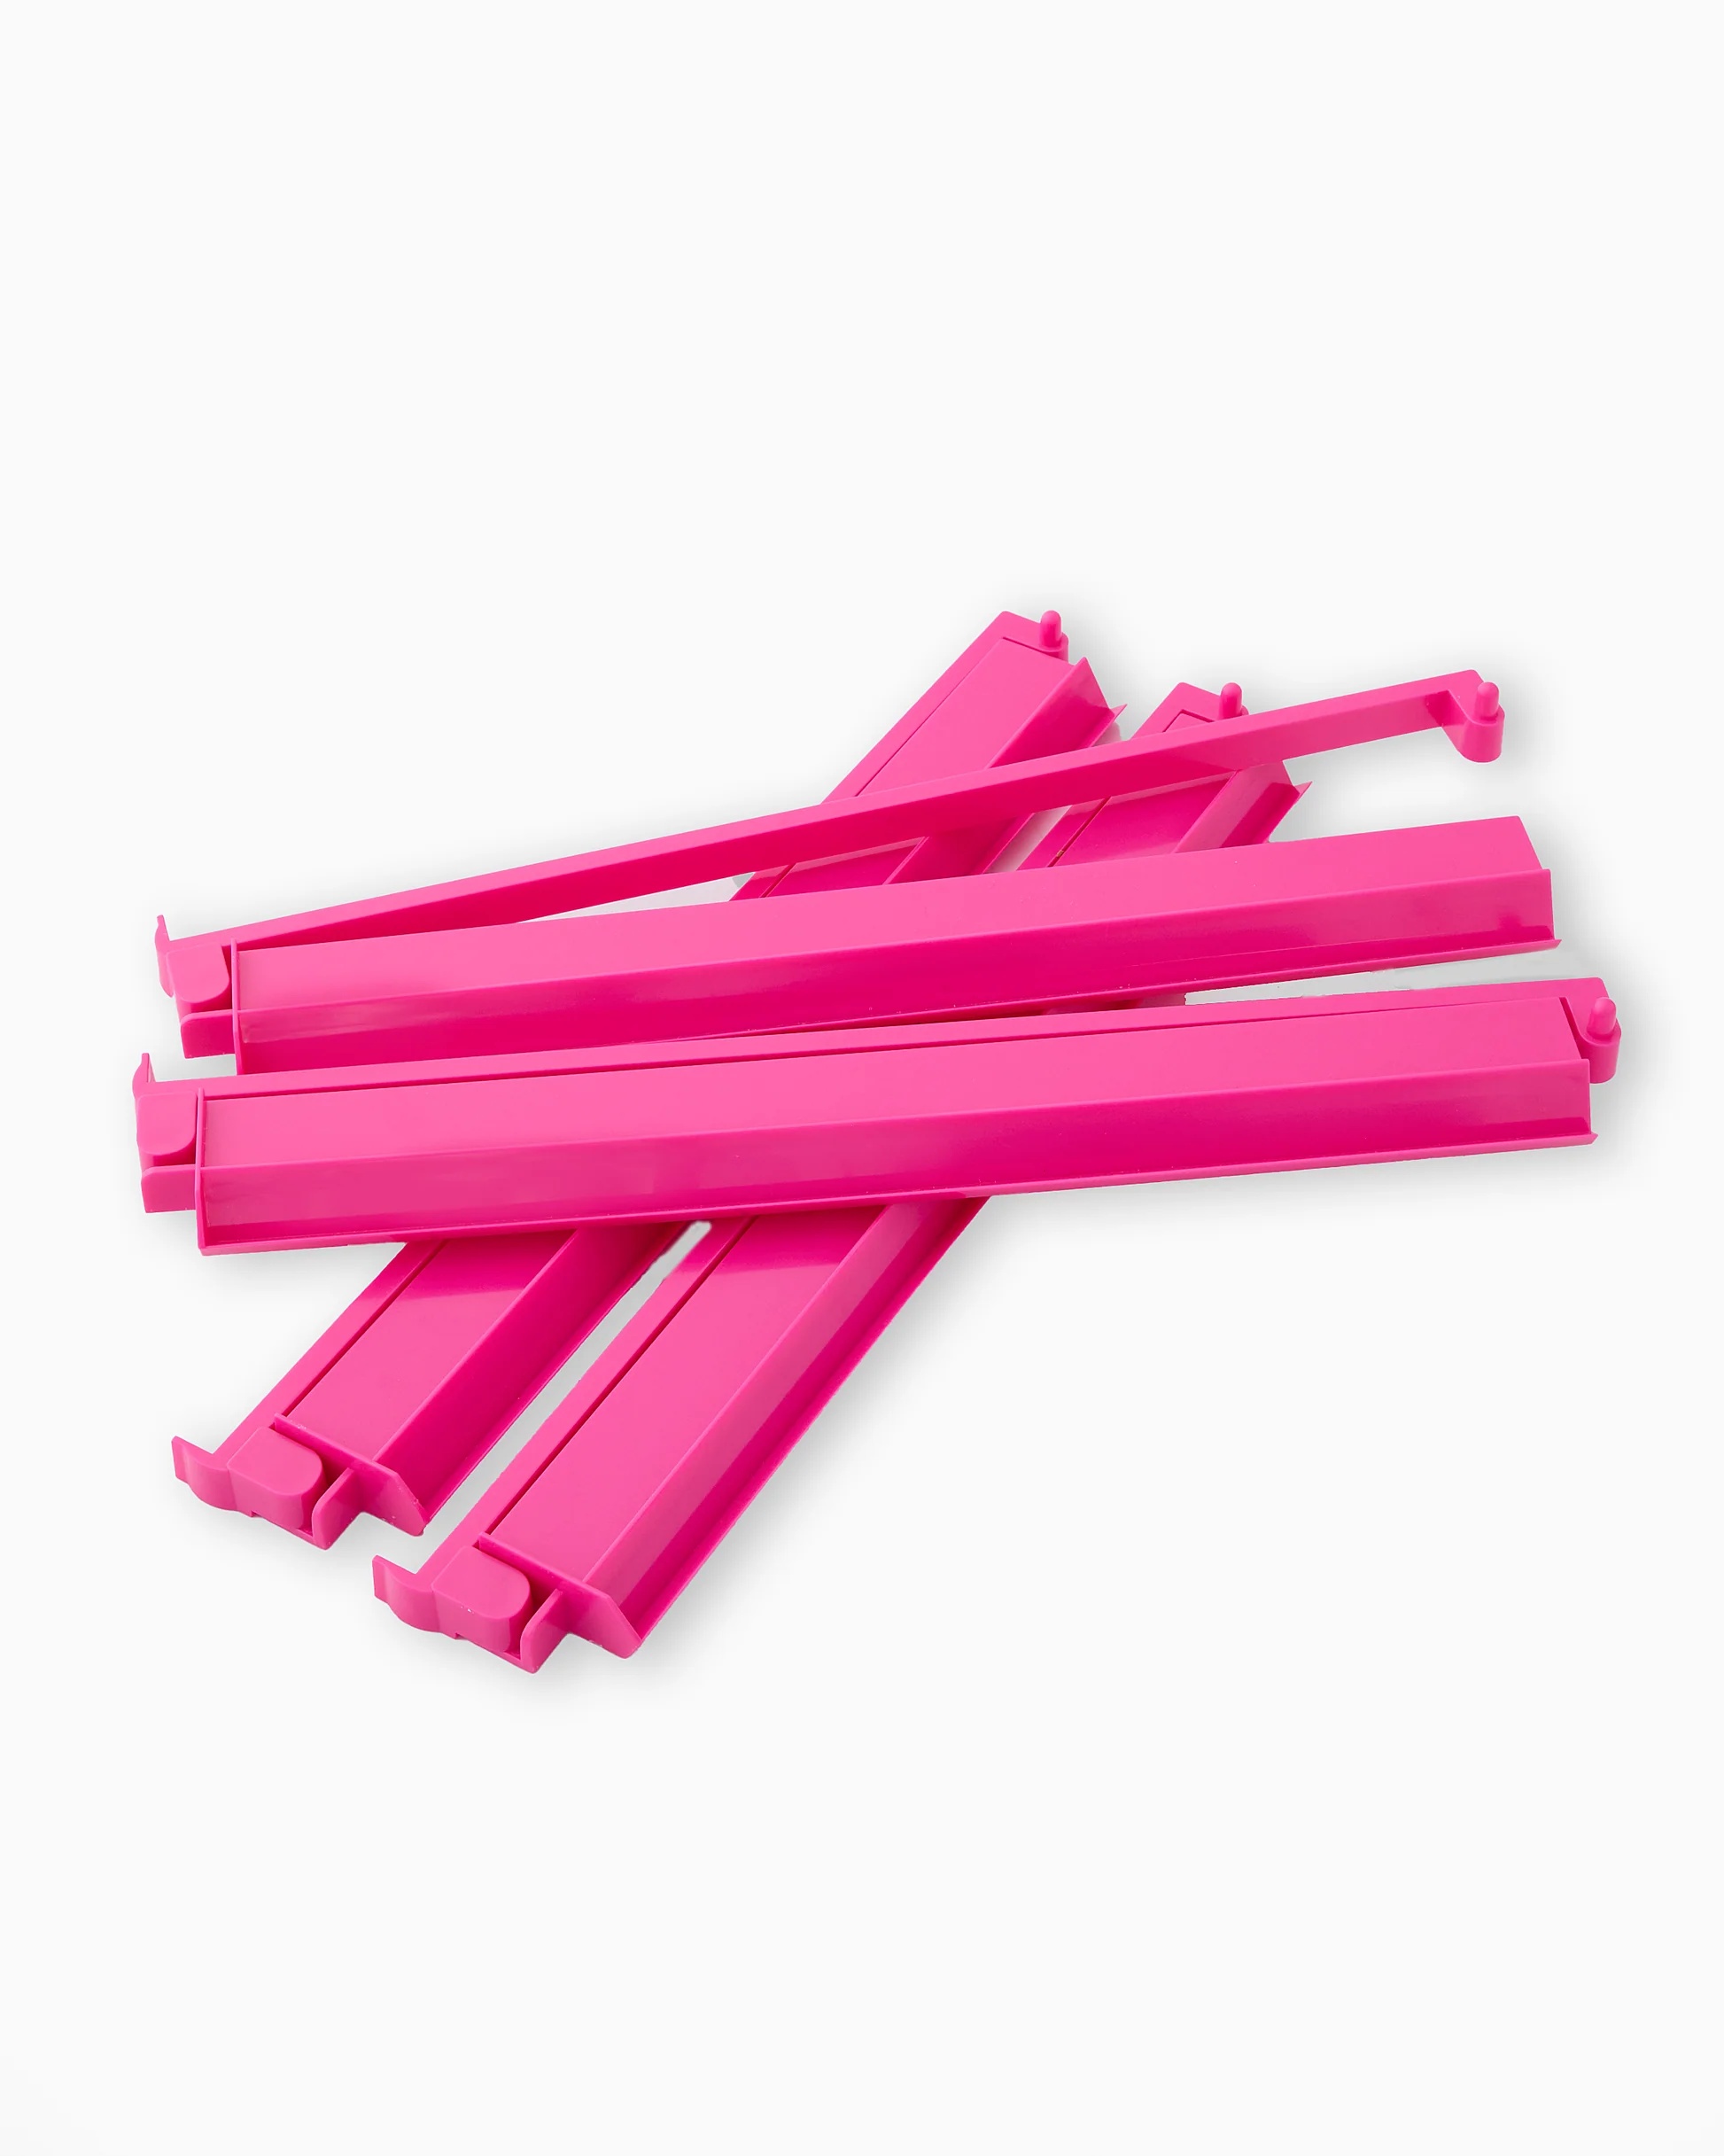
Hot Pink Rack Pusher Set
Elevate your game night experience with our vibrant Hot Pink Mahjong Rack and Pusher Set by Oh My Mahjong! Crafted from durable, opaque acrylic, this set adds a bold pop of color and energy to your gaming sessions while keeping everything organized and functional. Each set includes four hot pink acrylic racks with attached pushers, designed for easy handling and a stylish presentation. With a stack length of 18.5 inches, these racks are perfect for smooth gameplay and show-stopping flair. Complete your set with our Let's Rack and Roll bag, the perfect companion for storing your racks and pushers in style between games.
Brand: Oh My Mahjong
Category: Toys & Games > Games > Tile Games